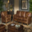
Label: couch